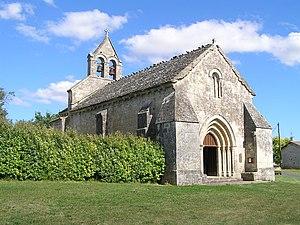
église de Theil-Rabier, Charente, France
Theil-Rabier est une commune du Sud-Ouest de la France, située dans le département de la Charente.
Cet article recense les monuments historiques de la Charente, en France.